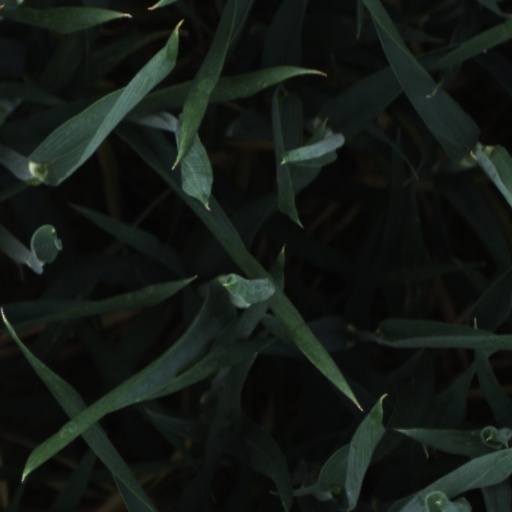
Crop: wheat